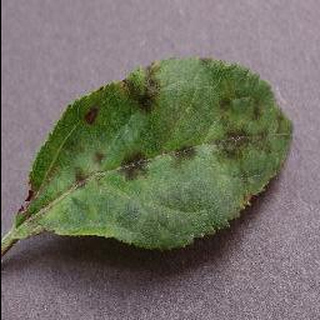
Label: apple_apple_scab